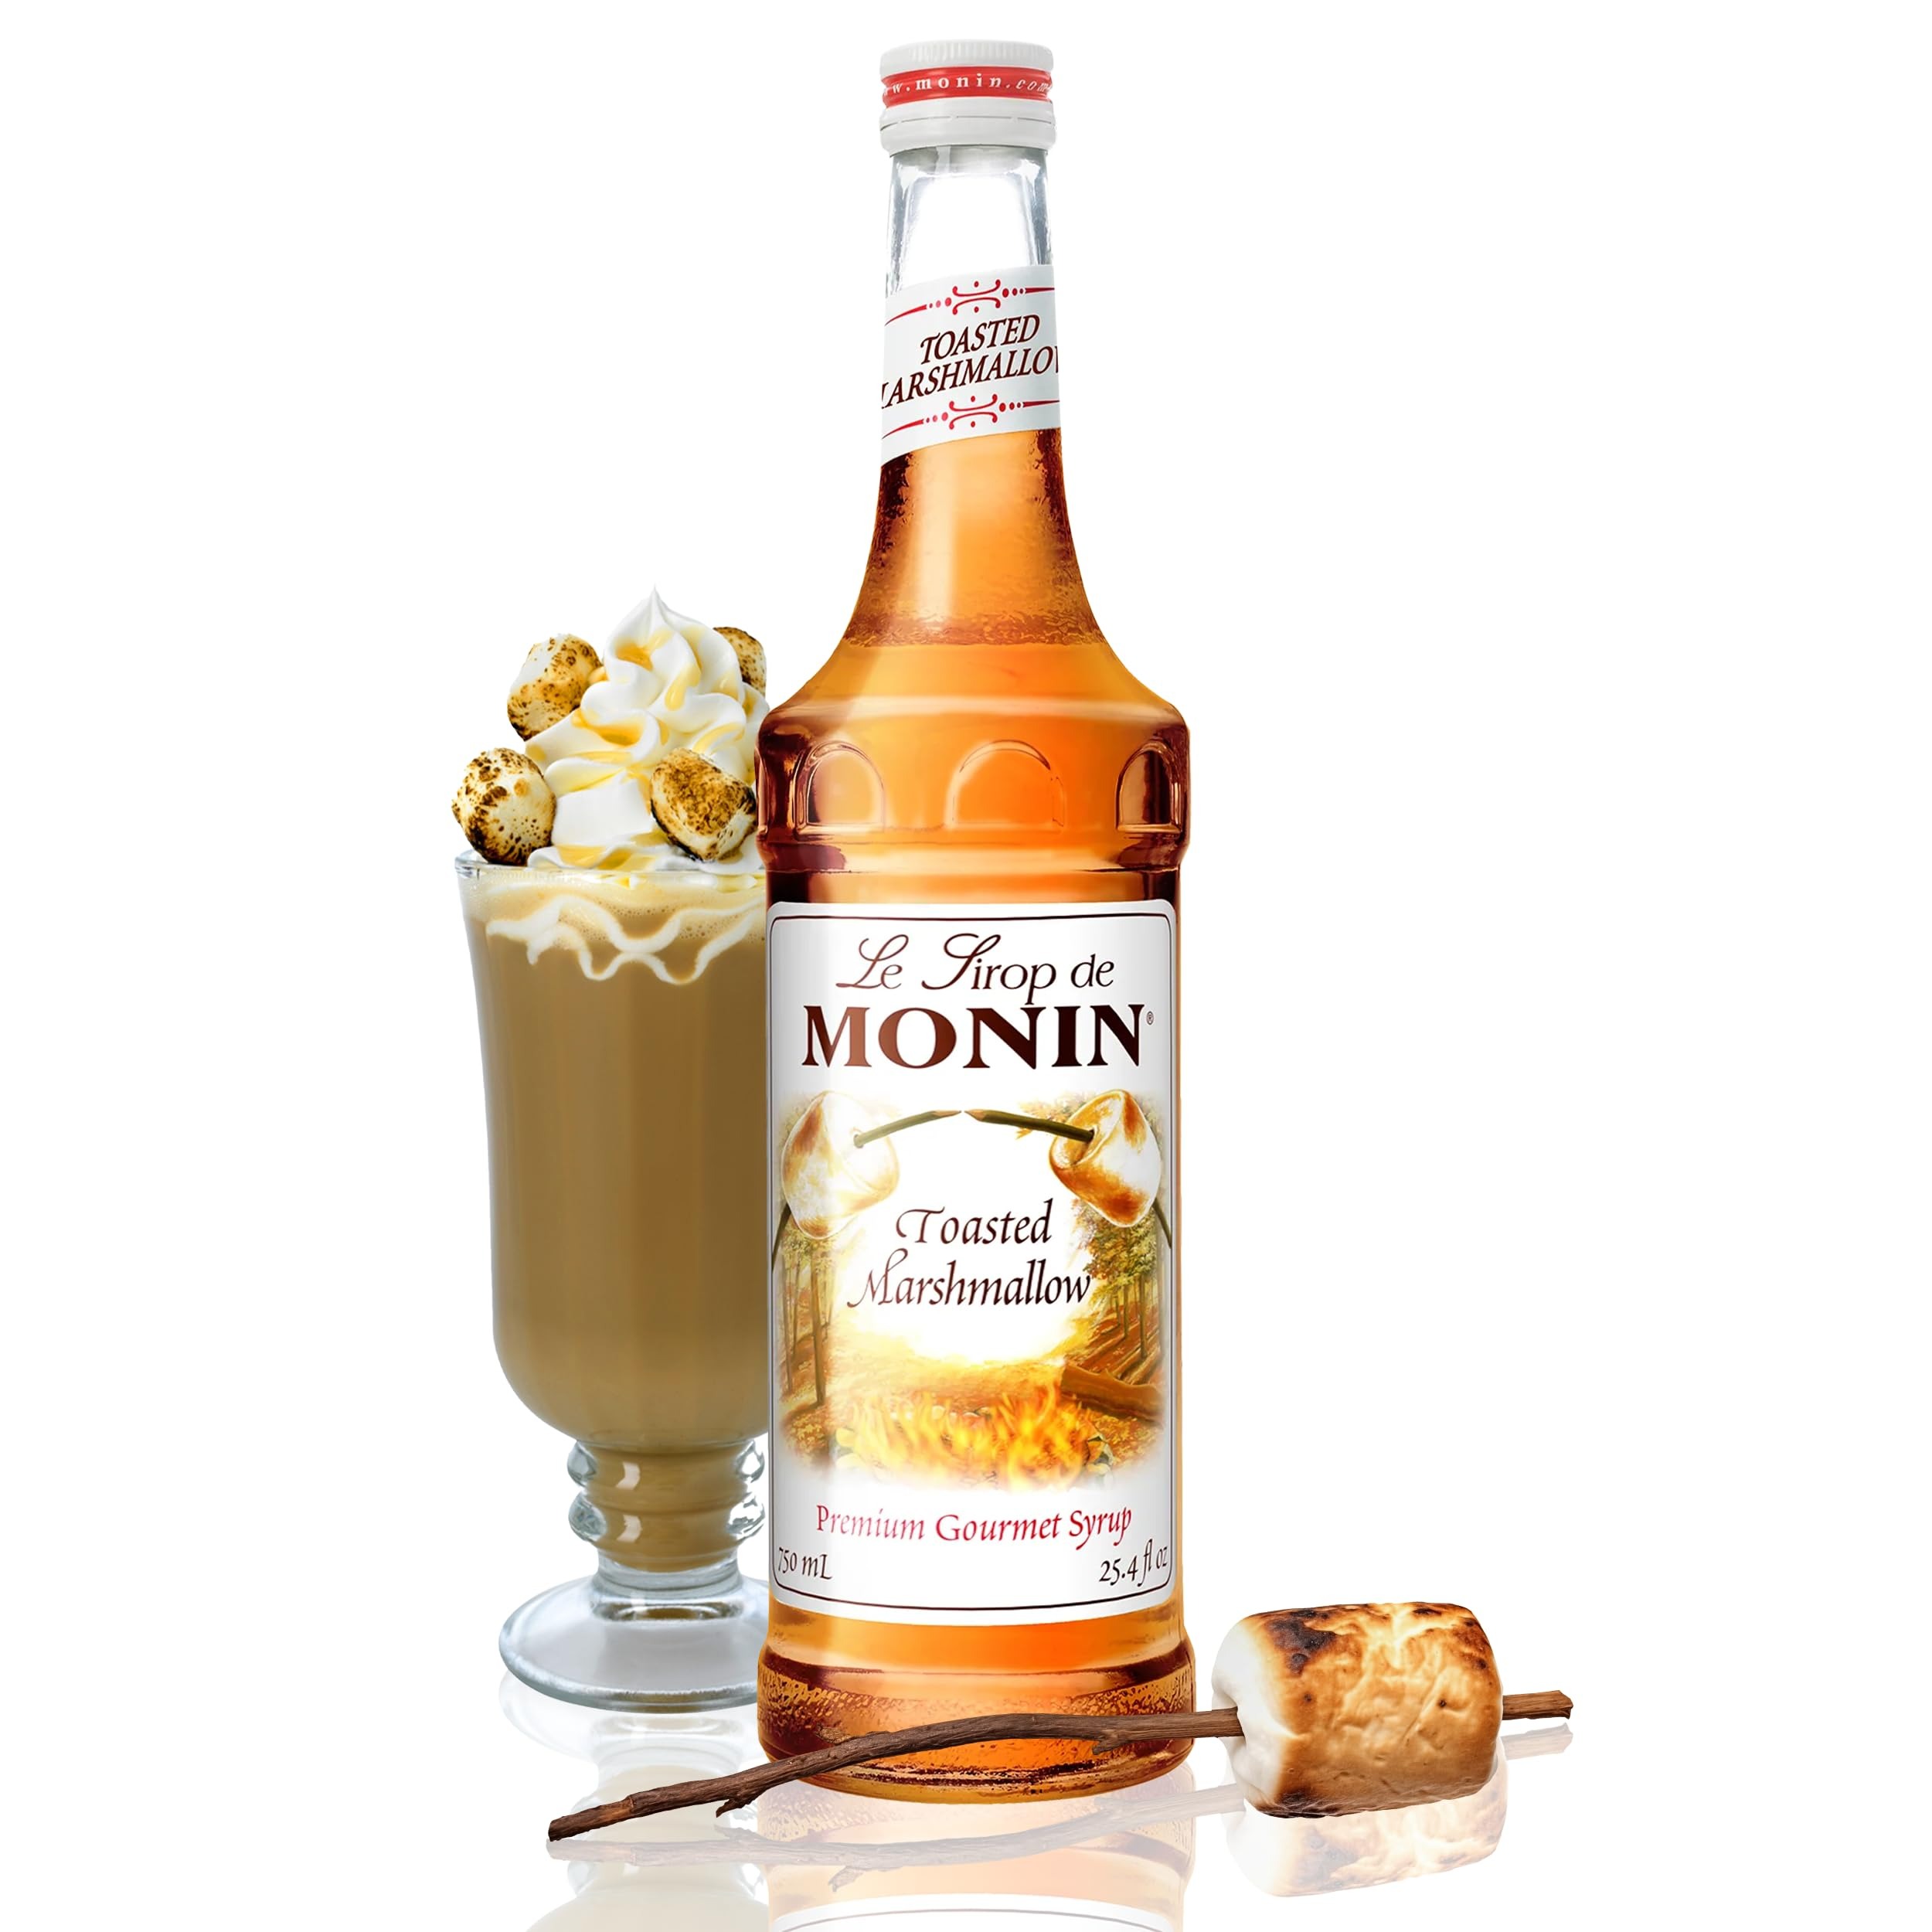
Item Name: Monin - Toasted Marshmallow Syrup, Flavor of Campfire Treats, Natural Flavors, Great for Mochas, Shakes, Cocoas and Cocktails, Non-GMO, Gluten-Free (750 ml)
Bullet Point 1: GREAT FOR COCOAS, LATTES, AND SHAKES: Our Toasted Marshmallow Syrup brings the flavor of toasted campfire treats to tasty hot and iced drinks. Just add this syrup to cocoas, lattes, and shakes worth telling stories about.
Bullet Point 2: TASTING NOTES: This little campfire treat houses distinct toasted marshmallow and caramel aroma. The smooth caramel finish and sweet marshmallow taste will have you asking for S’more in no time.
Bullet Point 3: SPECIFICATIONS: Allergen Free, Dairy Free, Gluten Free, Halal, Kosher, No Artificial Colors, No Artificial Flavors, No Artificial Ingredients, No Artificial Preservatives, No Artificial Sweeteners, Non-GMO, & Clean Label
Bullet Point 4: SYRUP TO SUPPORT BEE COLONIES: Colony Collapse Disorder is greatly reducing bee populations worldwide. Our syrup recycling initiative has been sending waste syrup to feed bees since 2008, and has fed over 374 billion bees!
Bullet Point 5: GREEN PACKAGING & LABELING: With BPA free bottles, 100% recyclable boxes comprised of 30% recycled content, printed with biodegradable water-based ink containing zero pollutants, and pulp inserts, we’re doing our part for the environment.
Value: 25.4
Unit: Fl Oz

Price: 15.65